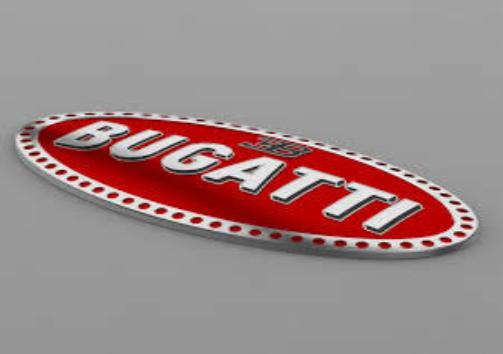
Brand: BUGATTI
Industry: Transportation